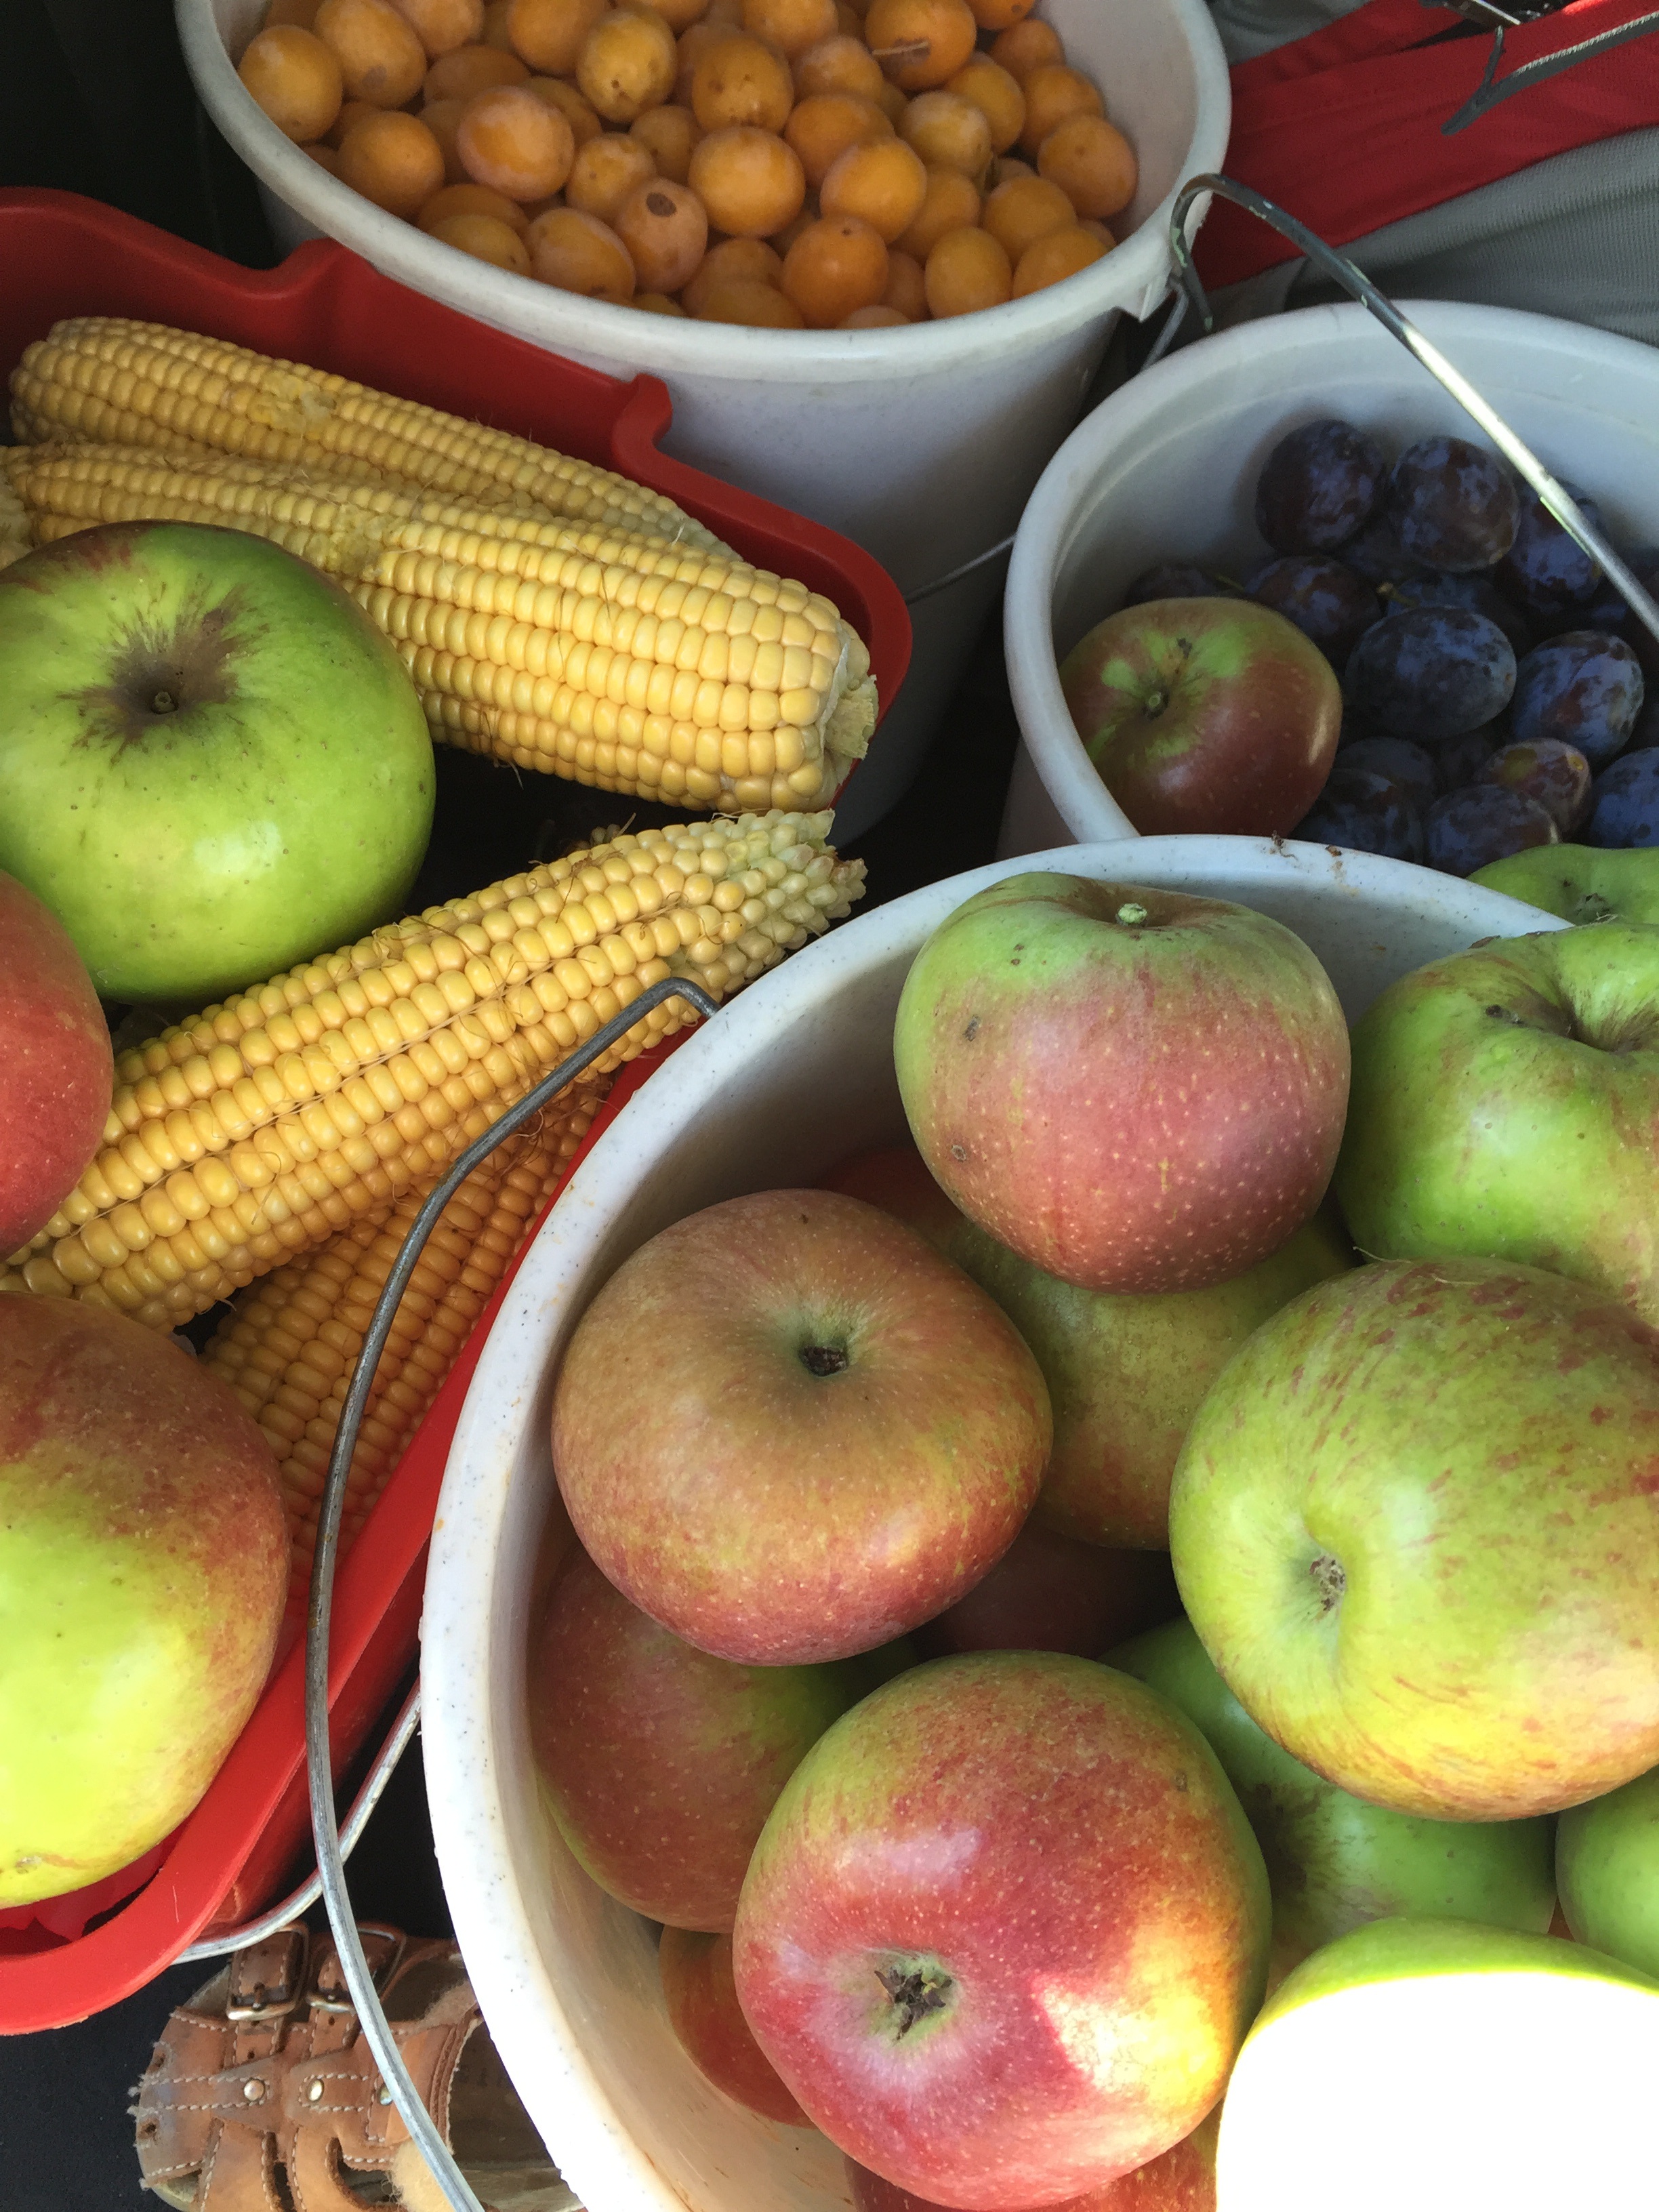
apple, plant, fruit, food, harvest, produce, corn, eco, organic, bio, flowering plant, rose family, land plant